California Historical Society

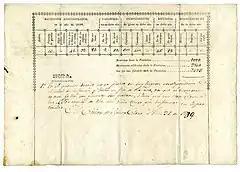
Mission Santa Clara de Asís baptismal records from 1839; manuscripts collection.

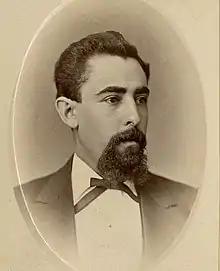
Photograph of Reginaldo Francisco del Valle from the Californios collection, c. 1878.

According to the Society, its "Collection represents the environmental, economic, social, political, and cultural heritage of the entire state of California, including materials from outside California that contribute to a greater understanding of the state and its people. The collection includes 50,000 volumes of books and pamphlets; 4,000 manuscript collections; 500,000 photographs; printed ephemera, periodicals, posters, broadsides, maps, and newspapers; the Kemble Collection on Western Printing and Publishing; 5,000 works of art, including paintings, drawings, and lithographs; and numerous artifacts and costumes.